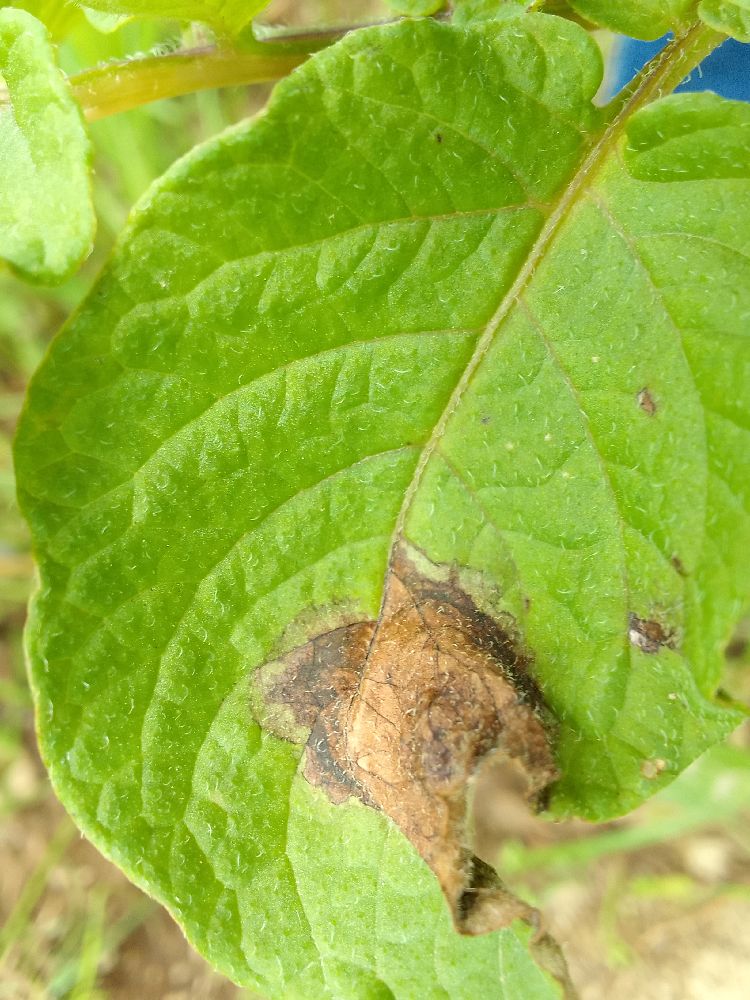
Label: Late blight